Central Library (Portland, Oregon)

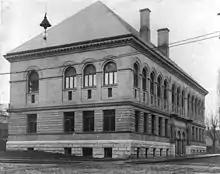
The Library Association of Portland's 1893 library, on Stark and Broadway. Designed by Chamberlain and Whidden.

The Library Association of Portland was formed in 1864. After going through several locations during the first half-century of existence, the library board decided on a new large main branch for downtown Portland in 1911. The building was designed by architect A. E. Doyle, and opened on September 6, 1913. It was one of the first libraries in the United States to feature an open plan design of the interior. Construction on the building lasted for two years and cost $480,000 to complete. Librarian Mary Frances Isom provided input on the design.